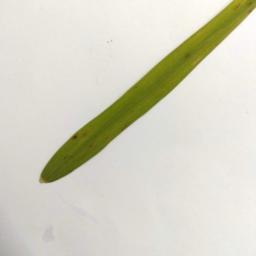
Label: Rice___Brown_Spot